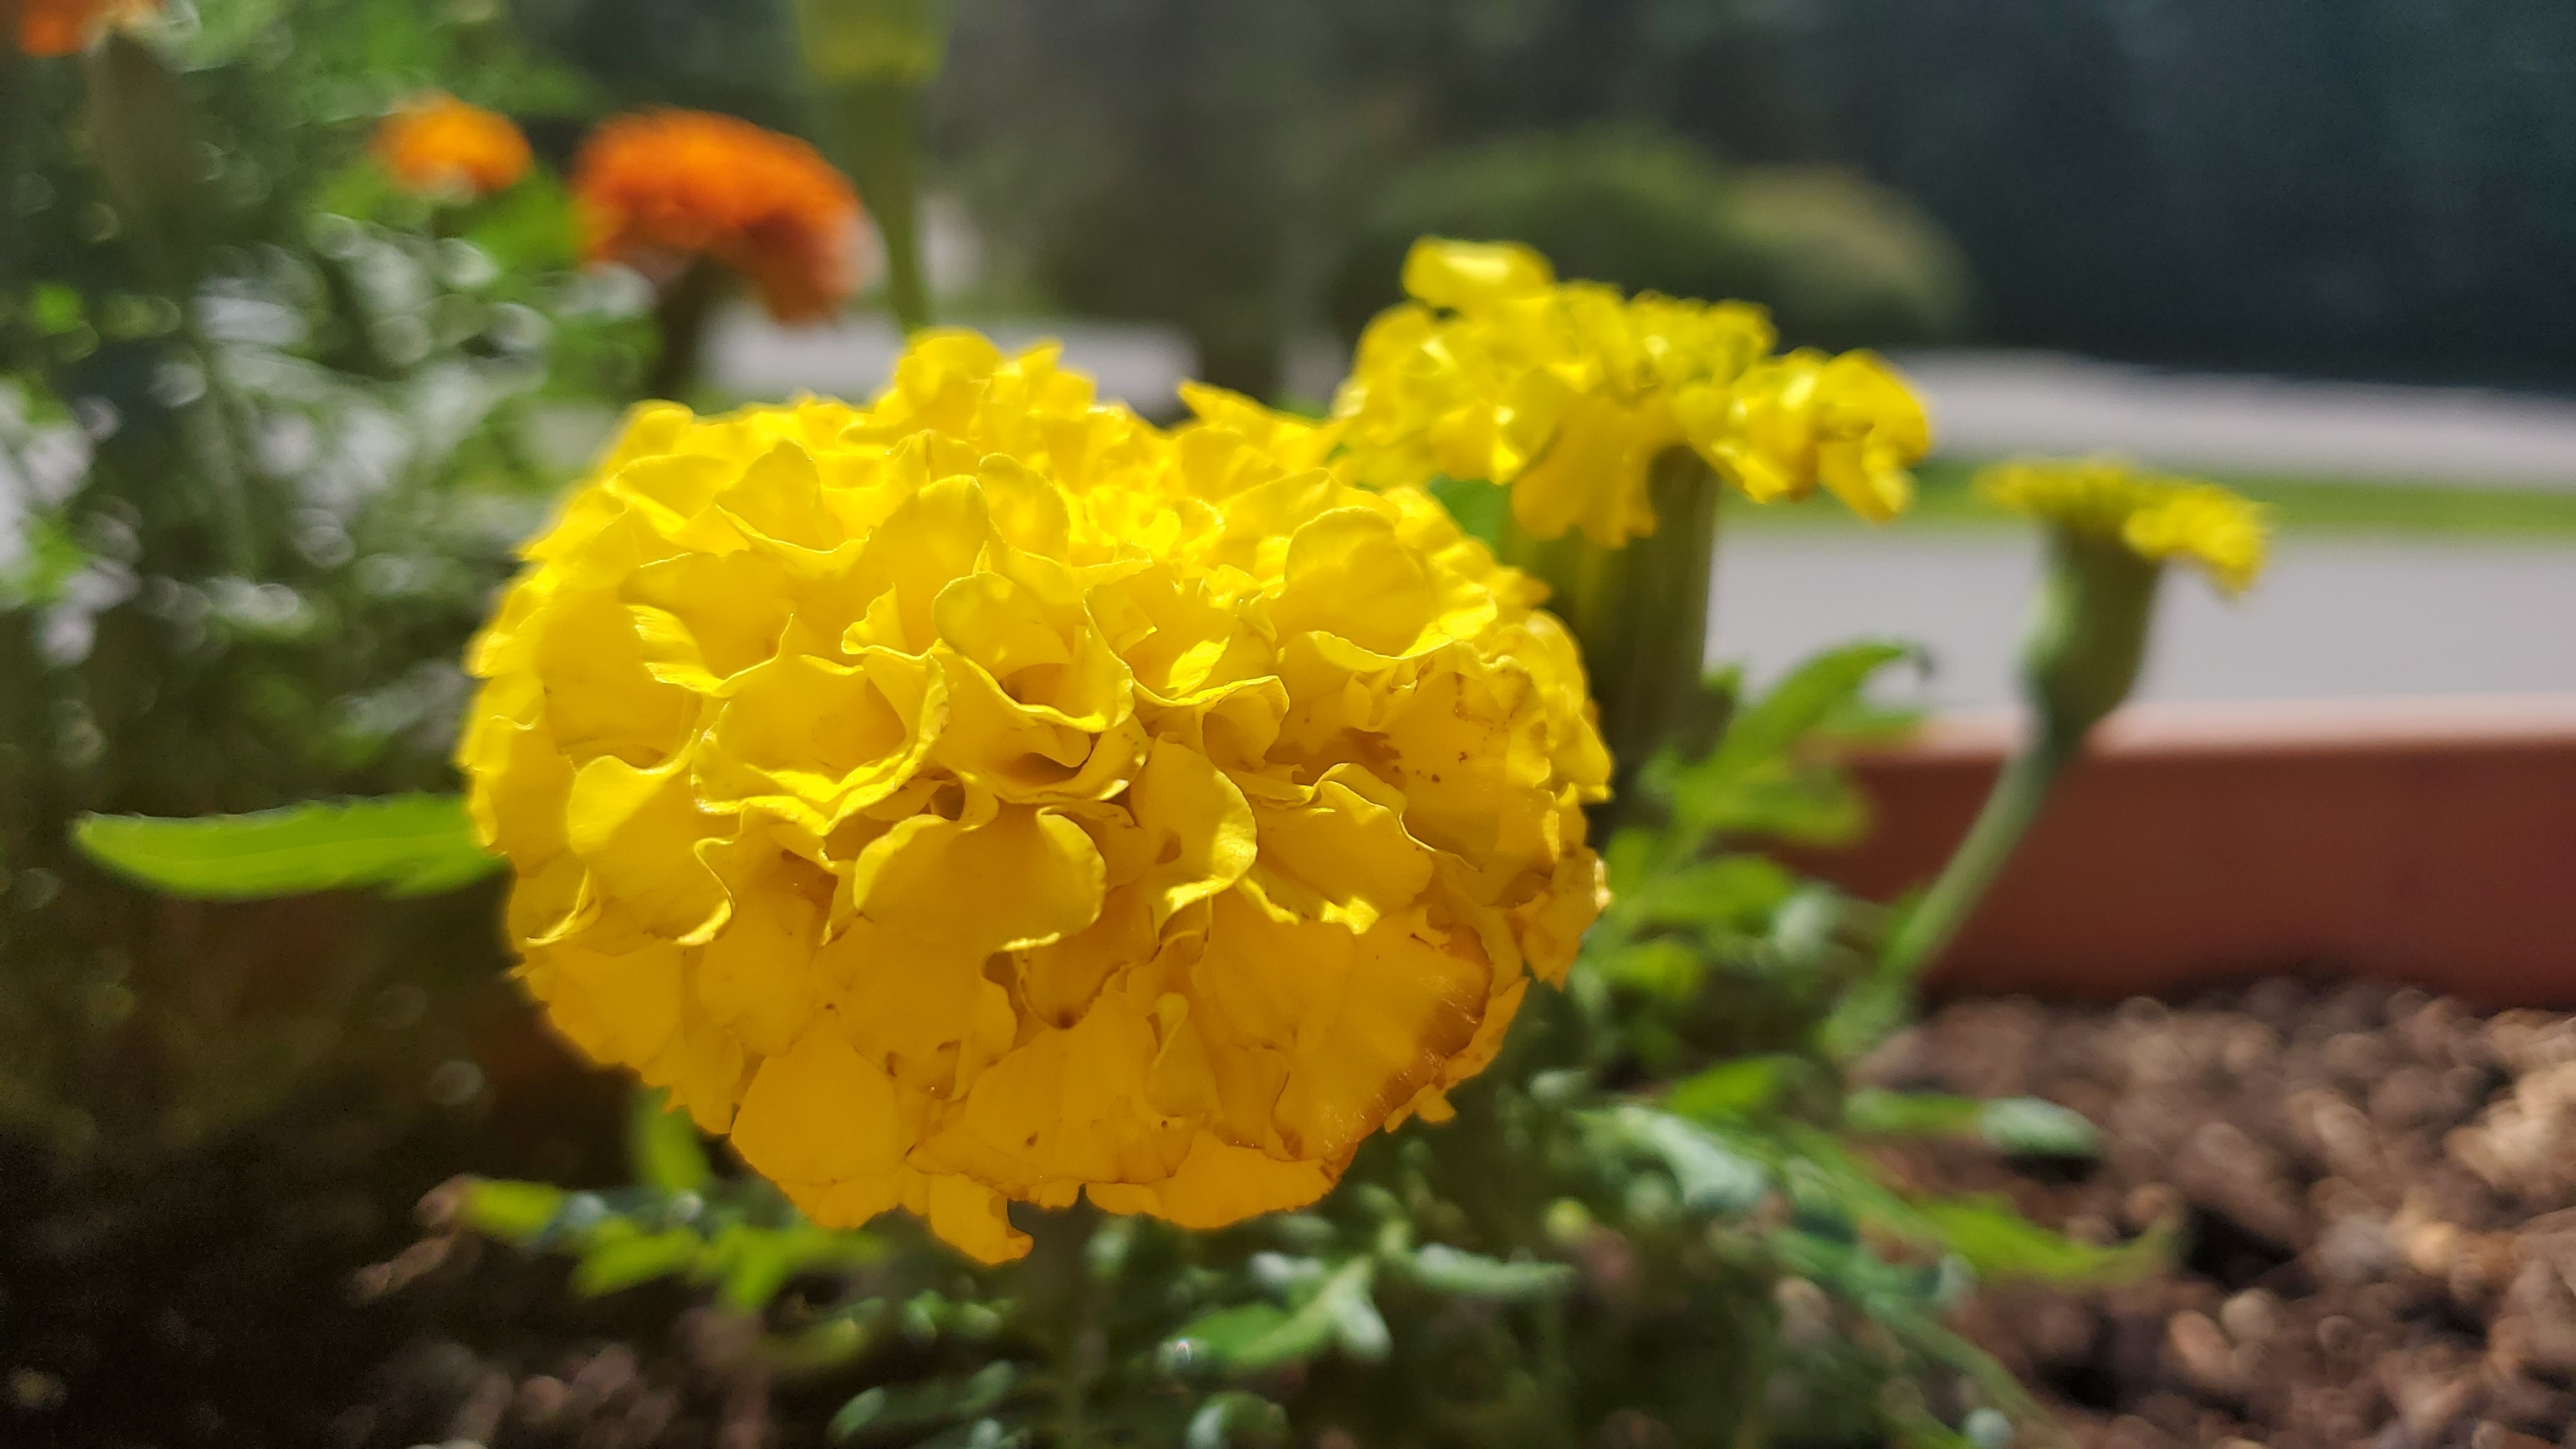
yellow, flower, tagetes, petal, plant, tagetes patula, flowering plant, annual plant, lantana